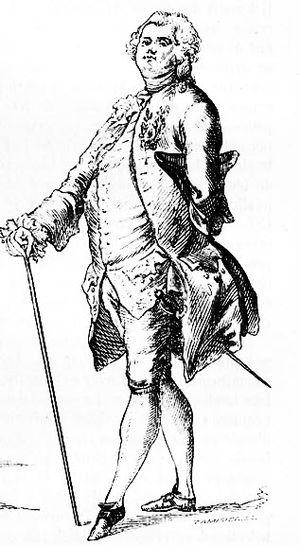
Edmond Lechevallier-Chevignard d'après Claude Joseph (dit Joseph) Vernet (1714-1789), gravé par Charles Tamisier (actif 1855-1864), Matrone à l'ancienne mode, Jeune femme en coiffure haute et petit panier, Ancien militaire, Gentilhomme avec l'habit habillé, en 1762, gravure tirée du Magasin pittoresque, 1864, n° 32, p. 253. - rogné
François Bigot, né en janvier 1703 à Bordeaux et mort le 12 janvier 1778 à Neuchâtel, est un administrateur colonial français. Il est commissaire ordonnateur à l'Île Royale et dernier intendant de la Nouvelle-France.
Alexandre Dagneau Douville était officier dans les troupes de la Marine, interprète et trafiquant de fourrures.